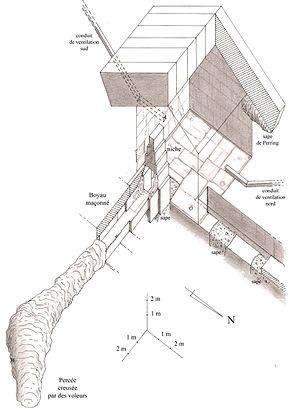
Vue axonométrique de la chambre de la reine dans la pyramide de Khéops
La distribution des chambres et couloirs de la pyramide de Khéops est, du point de vue architectural, absolument originale et innovante : la voûte en chevrons est utilisée pour la première fois et à trois reprises, et la construction de la grande galerie établit le record définitif de la plus grande longueur de voûte en encorbellement jamais réalisée.
La pyramide de Khéops ou grande pyramide de Gizeh est un monument construit par les Égyptiens de l'Antiquité, formant une pyramide à base carrée. Tombeau présumé du pharaon Khéops, elle fut édifiée il y a plus de 4 500 ans, sous la IVᵉ dynastie, au centre du complexe funéraire de Khéops se situant à Gizeh en Égypte. Elle est la plus grande des pyramides de Gizeh.